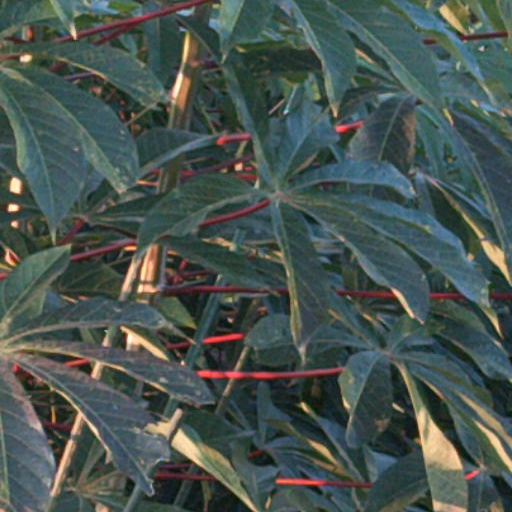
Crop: cassava